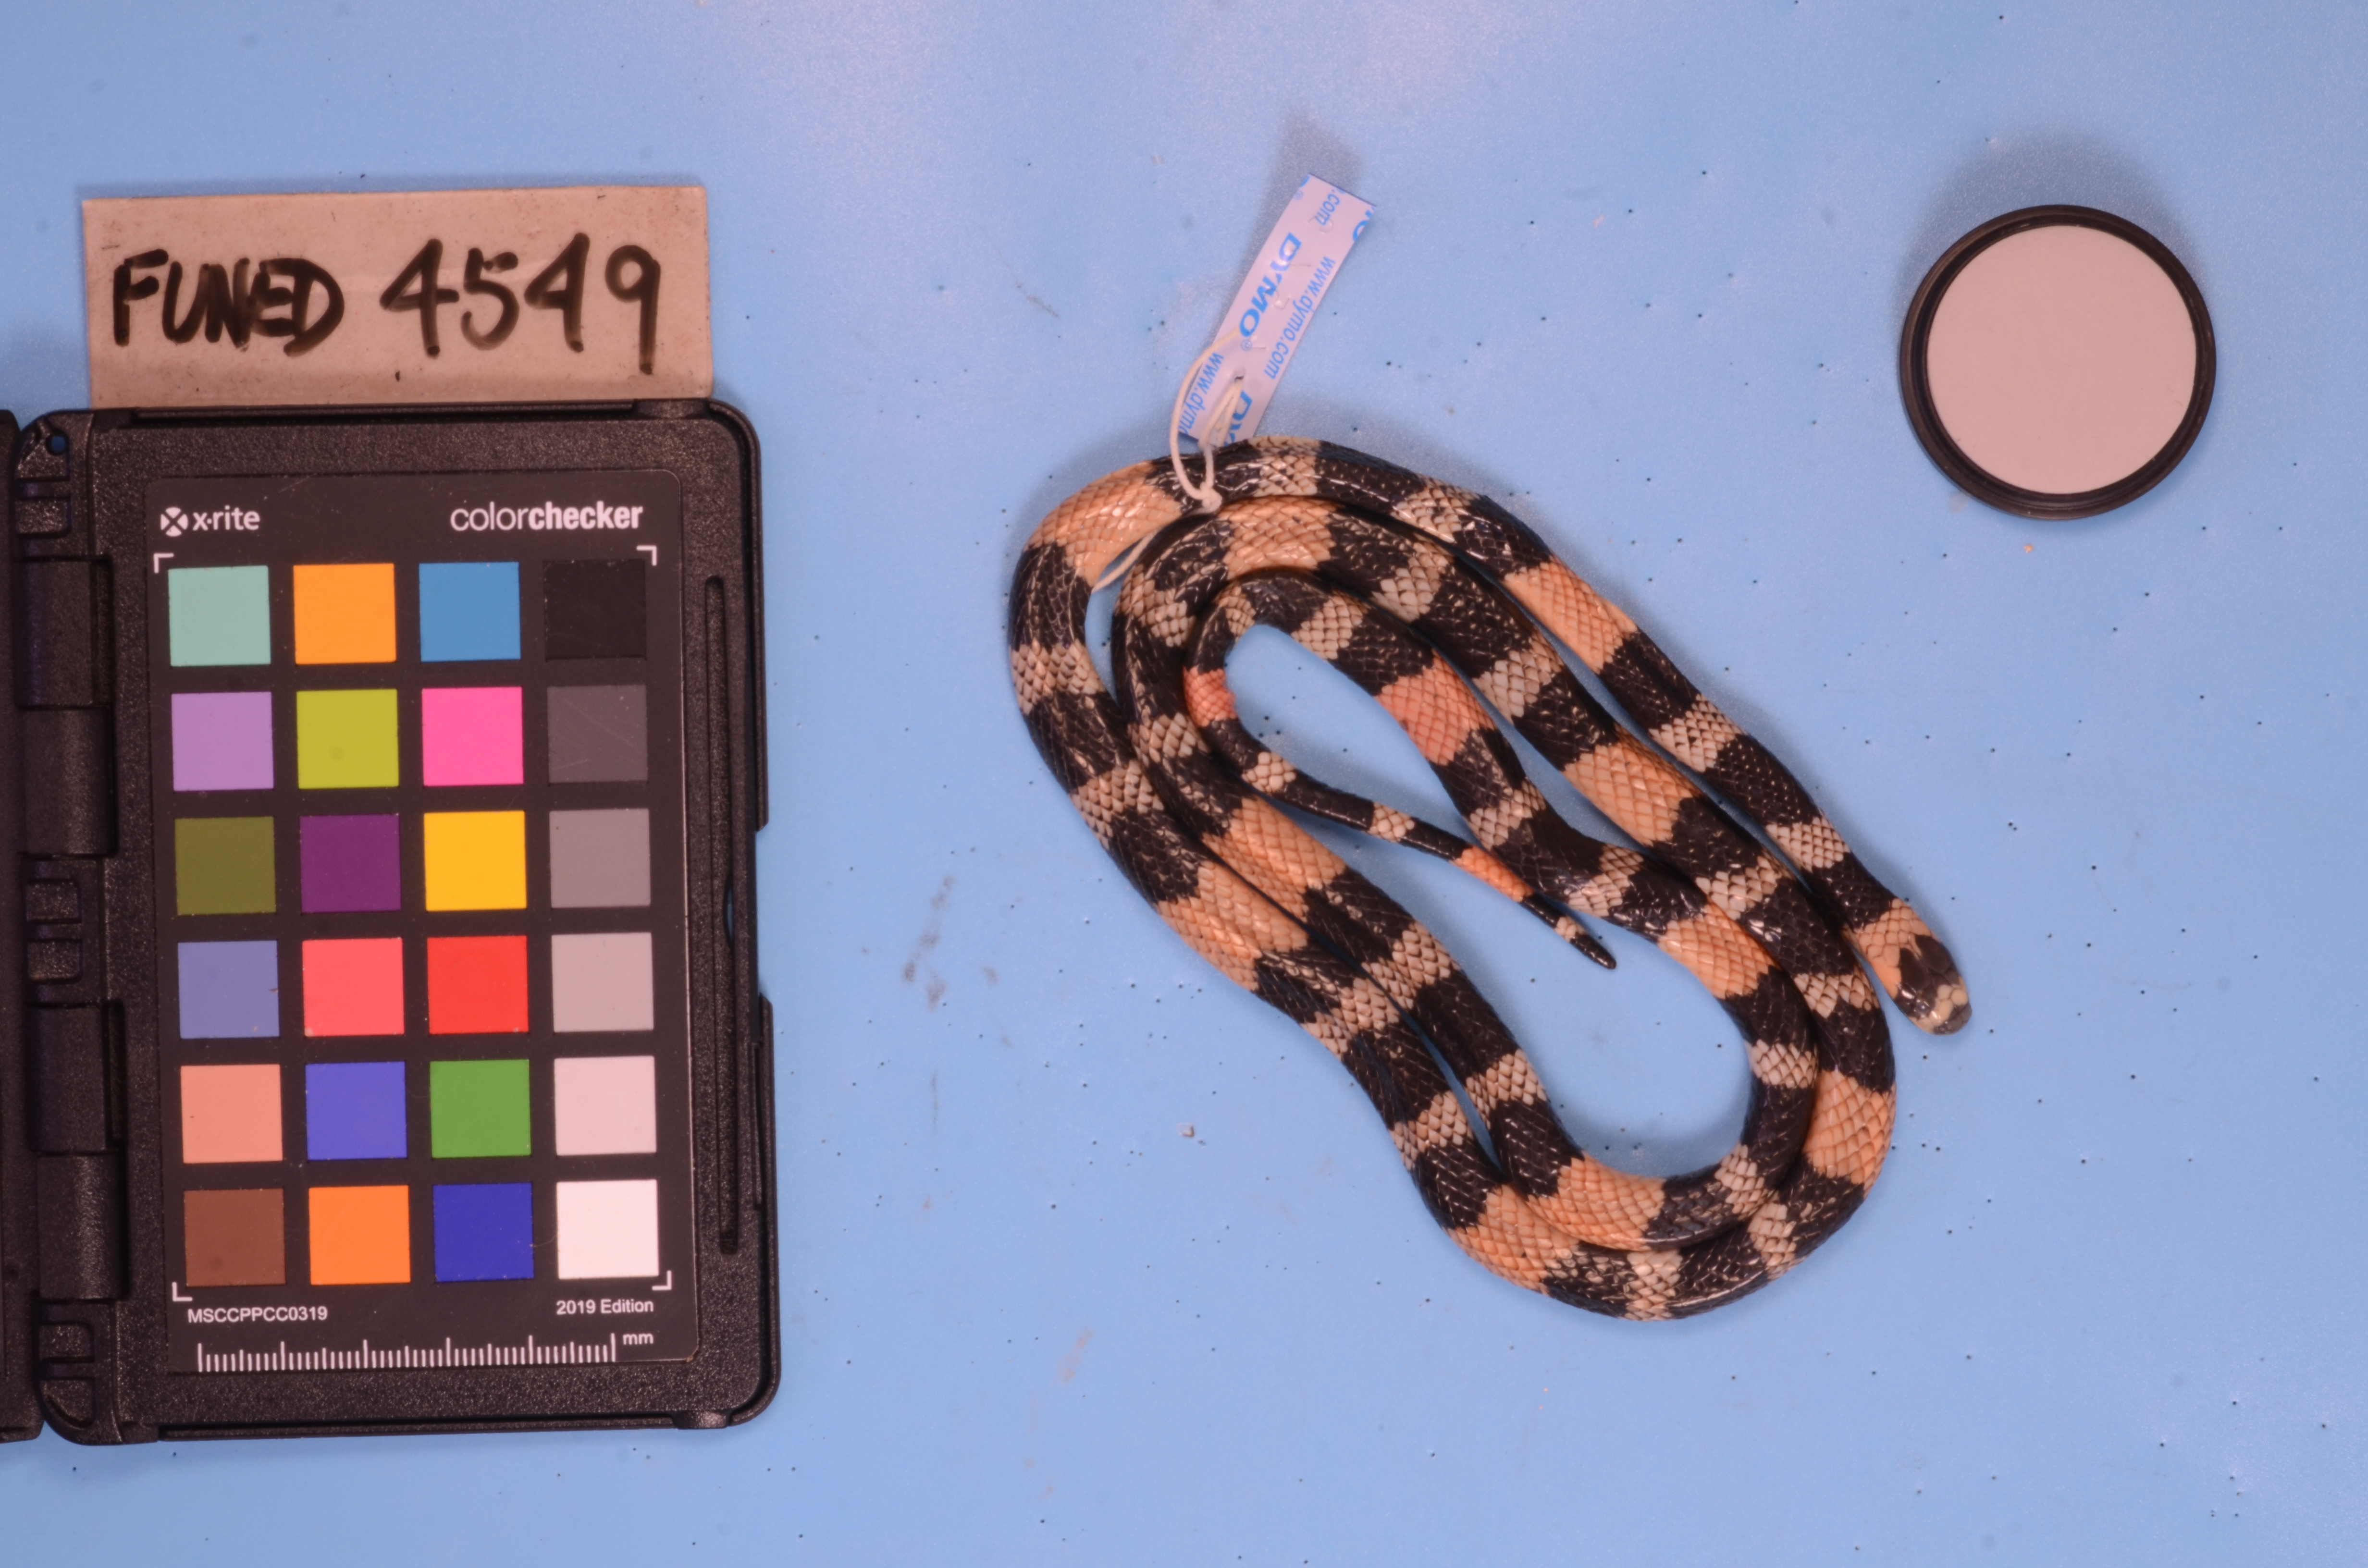
Species: Micrurus carvalhoi
View: dorsal
Mimicry status: model